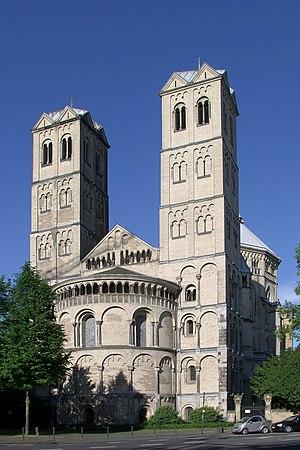
La basilique Saint-Géréon est un édifice religieux catholique de la ville de Cologne en Allemagne. Construite au XIIᵉ siècle, elle est dédiée à saint Géréon dont elle possède les reliques.